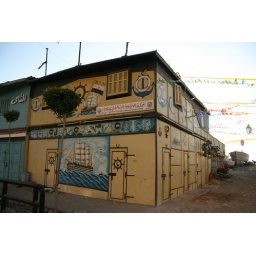
Colorful building of a ship builder in Alexandria